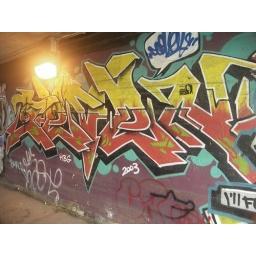
under the krog street bridge